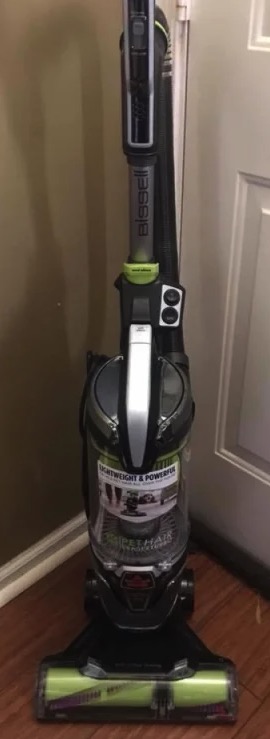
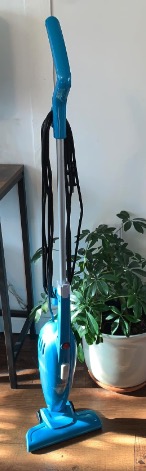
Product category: items_vacuum
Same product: no